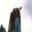
Label: skyscraper